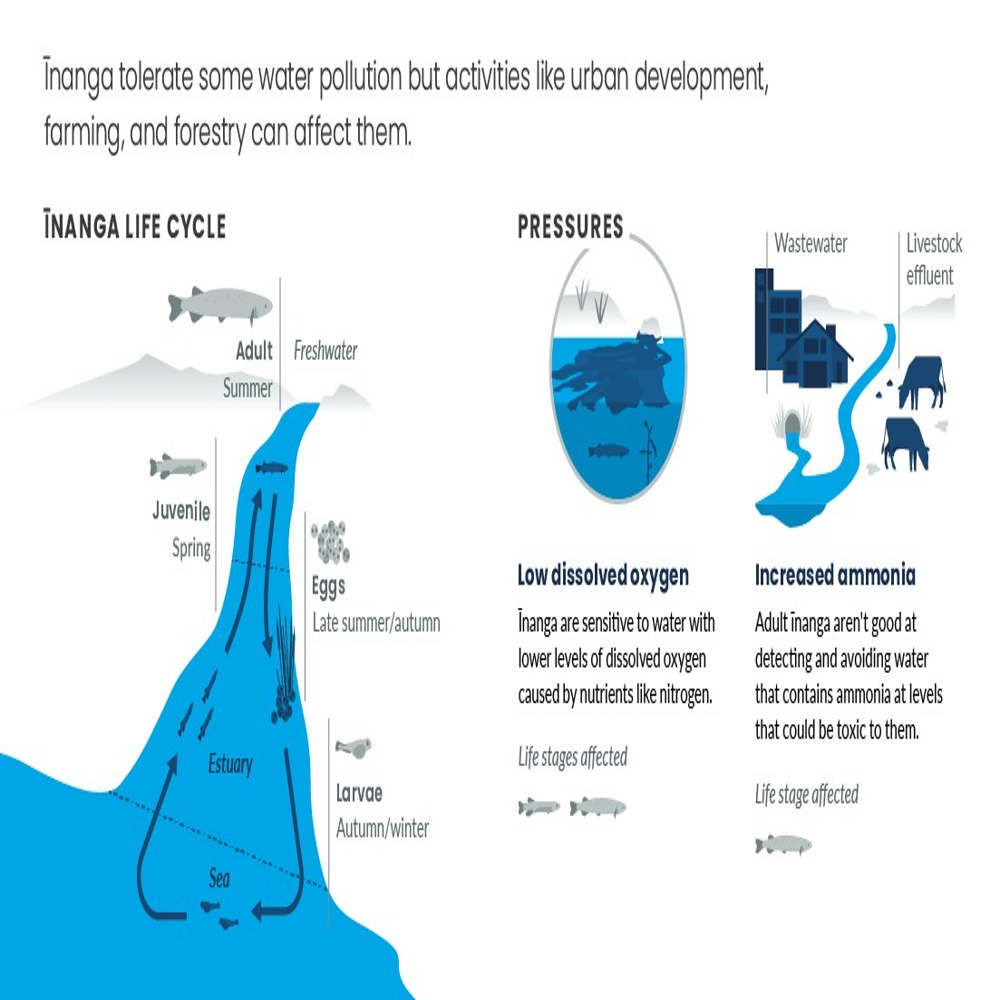
Body of water present: no
Land polluted: no
Water polluted: no
Pollution percentage: 0%